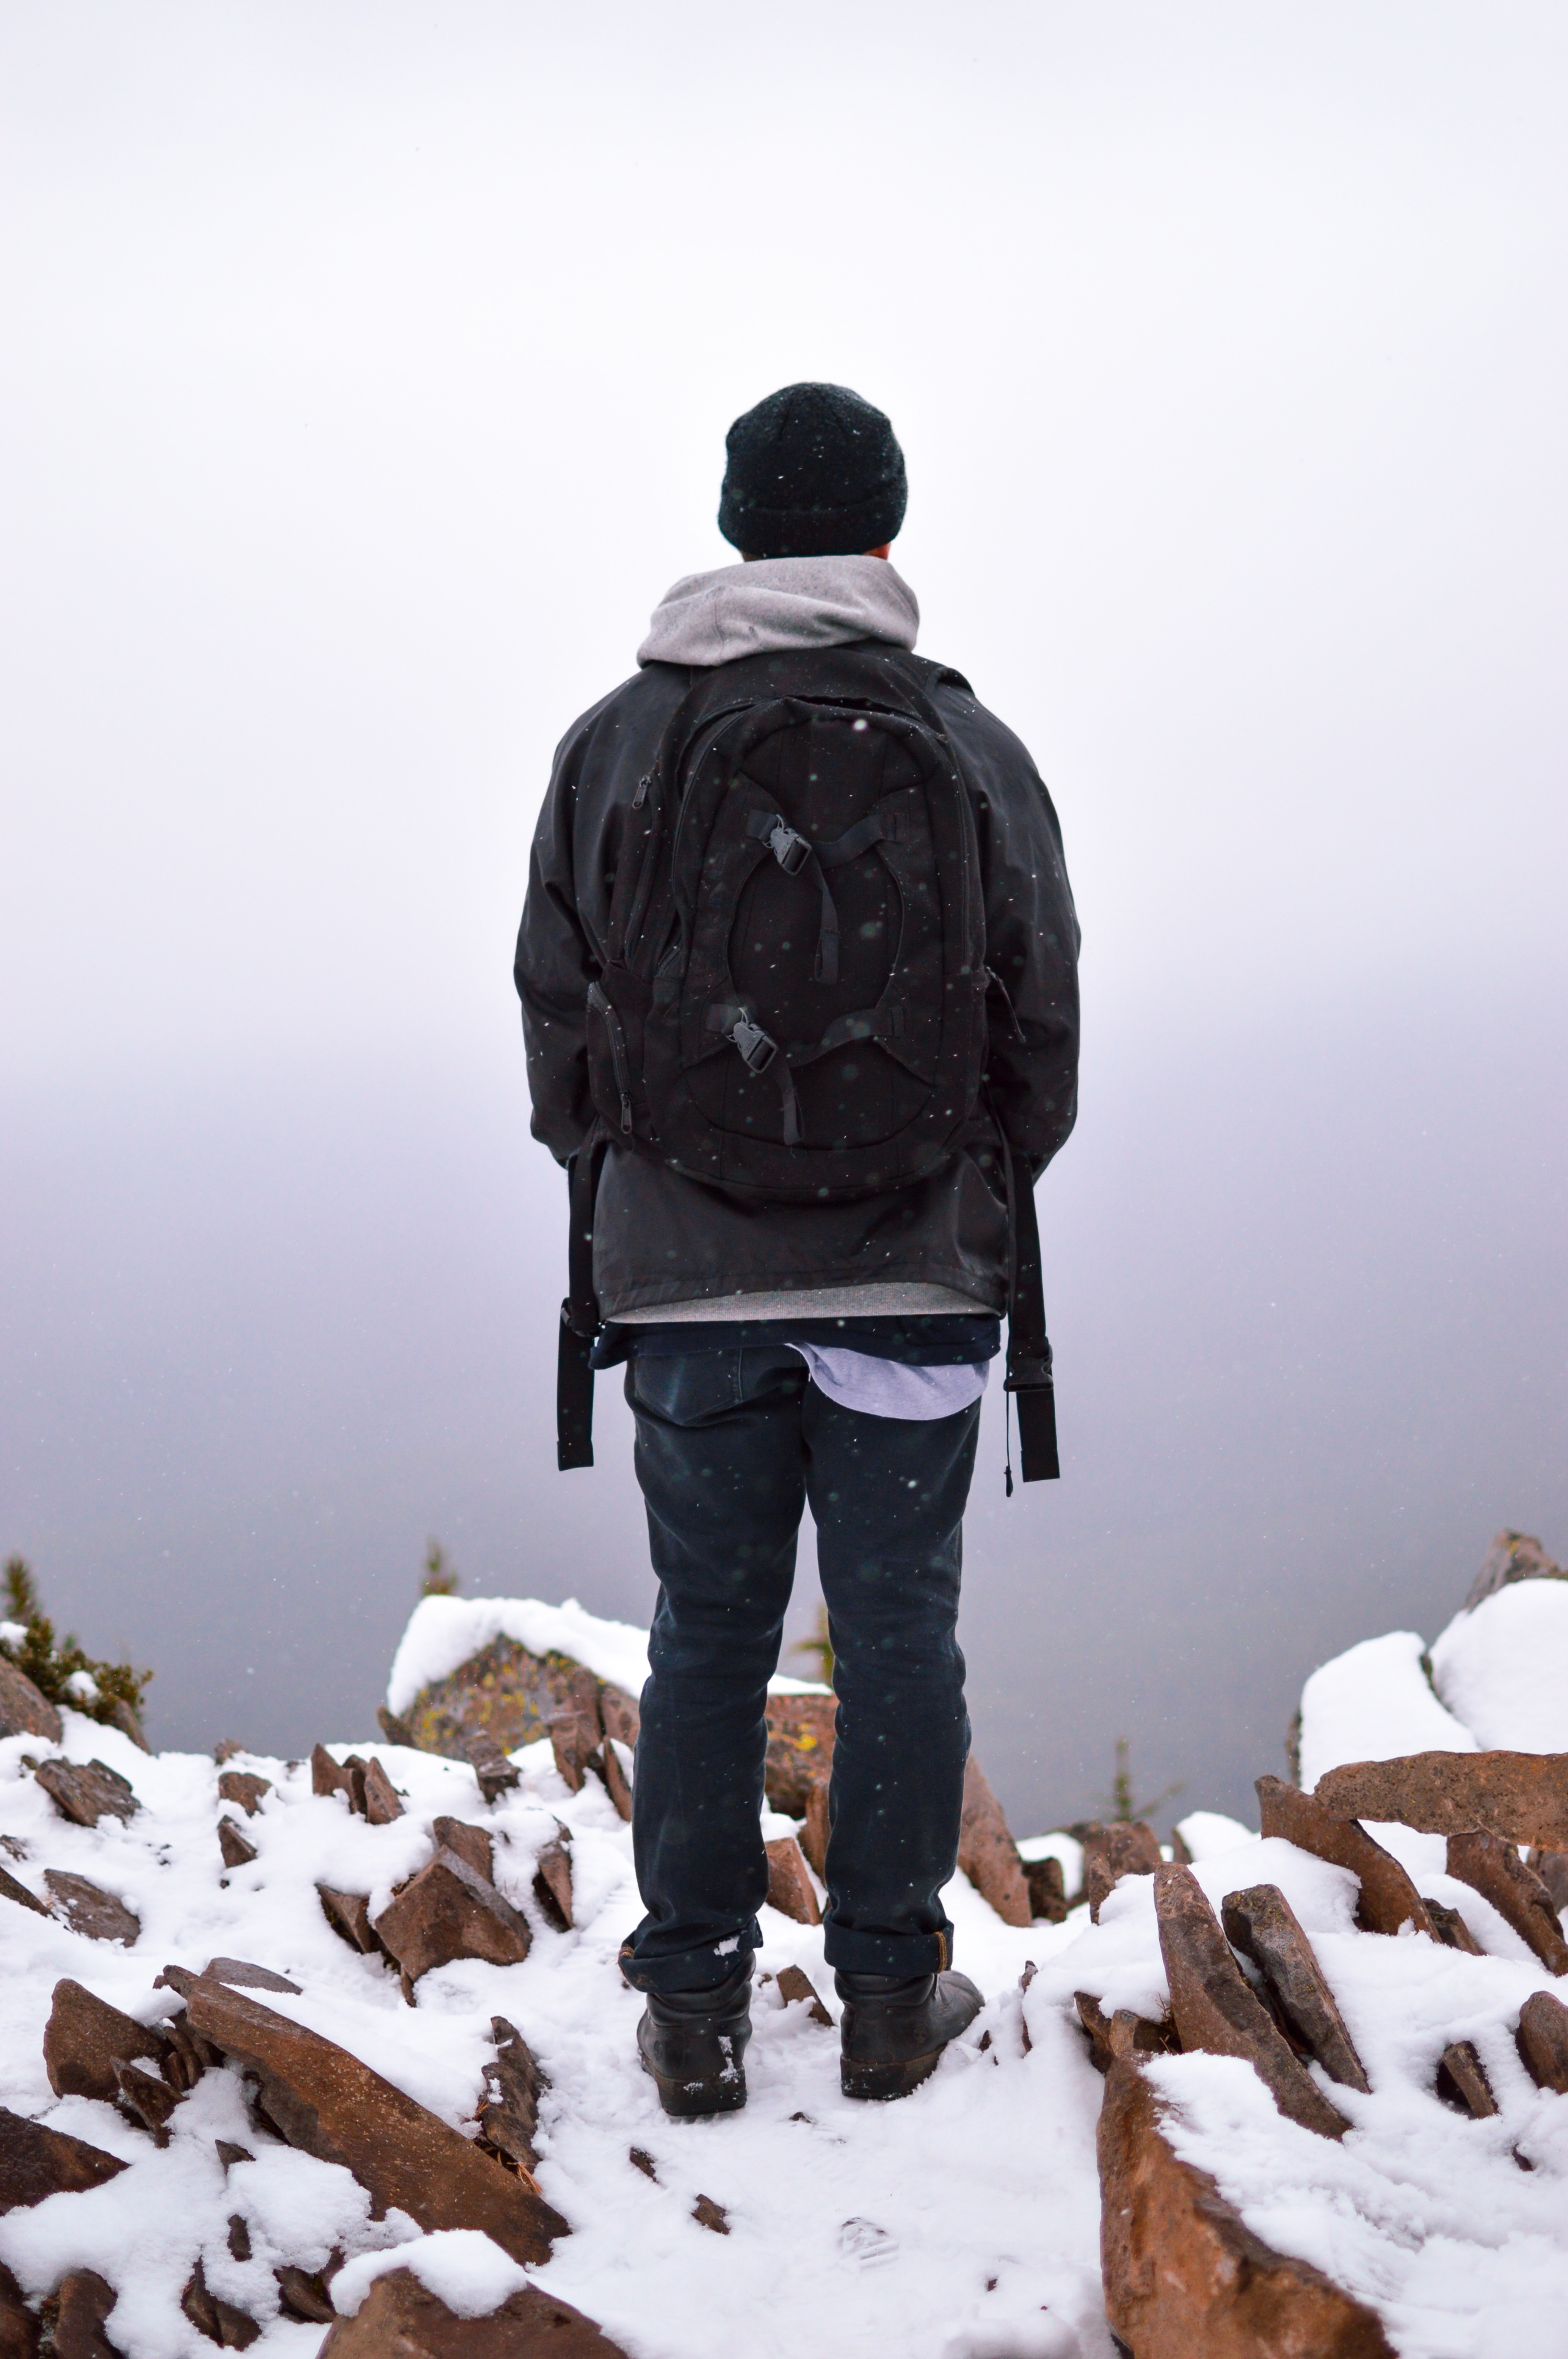
mountain, snow, winter, spring, weather, season, summit, footwear